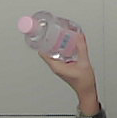
Product: johnson_baby